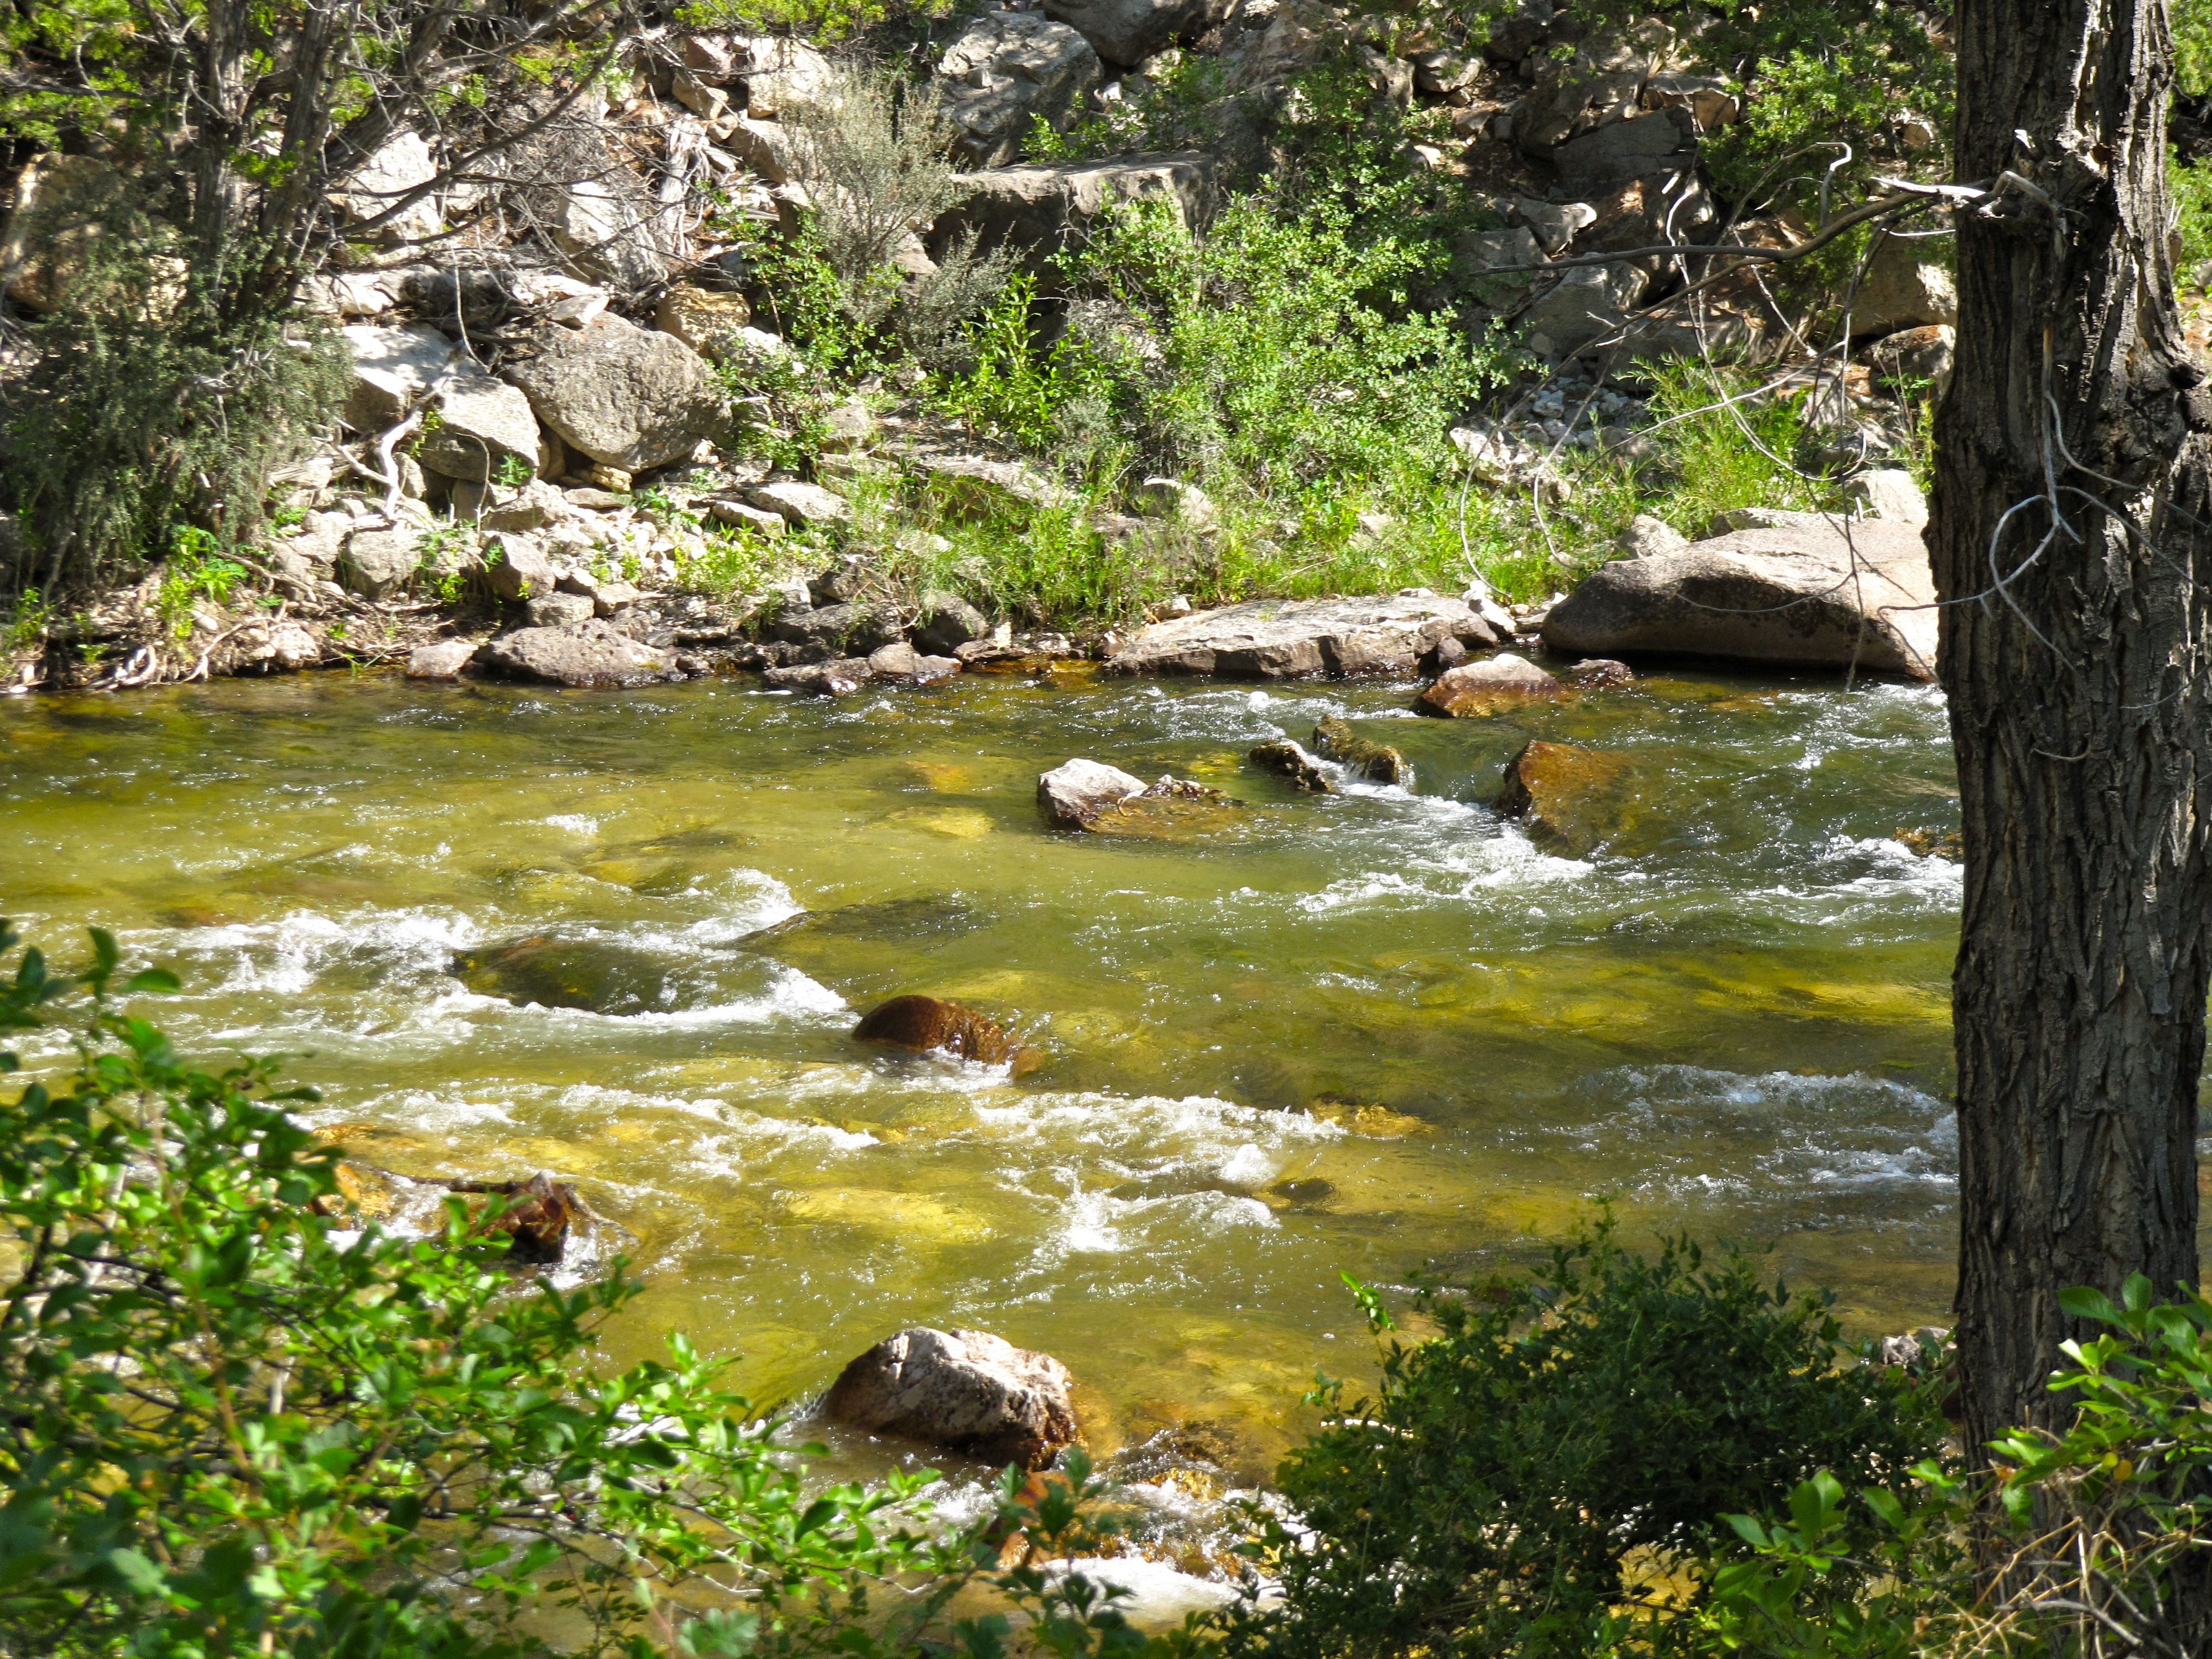
landscape, tree, water, nature, forest, rock, creek, wilderness, flower, river, pond, stream, flowing, scenic, rapid, botany, flora, body of water, vegetation, rainforest, woodland, habitat, water feature, watercourse